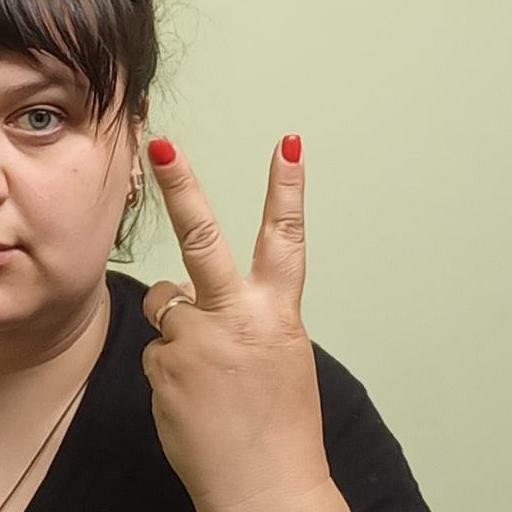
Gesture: peace_inverted